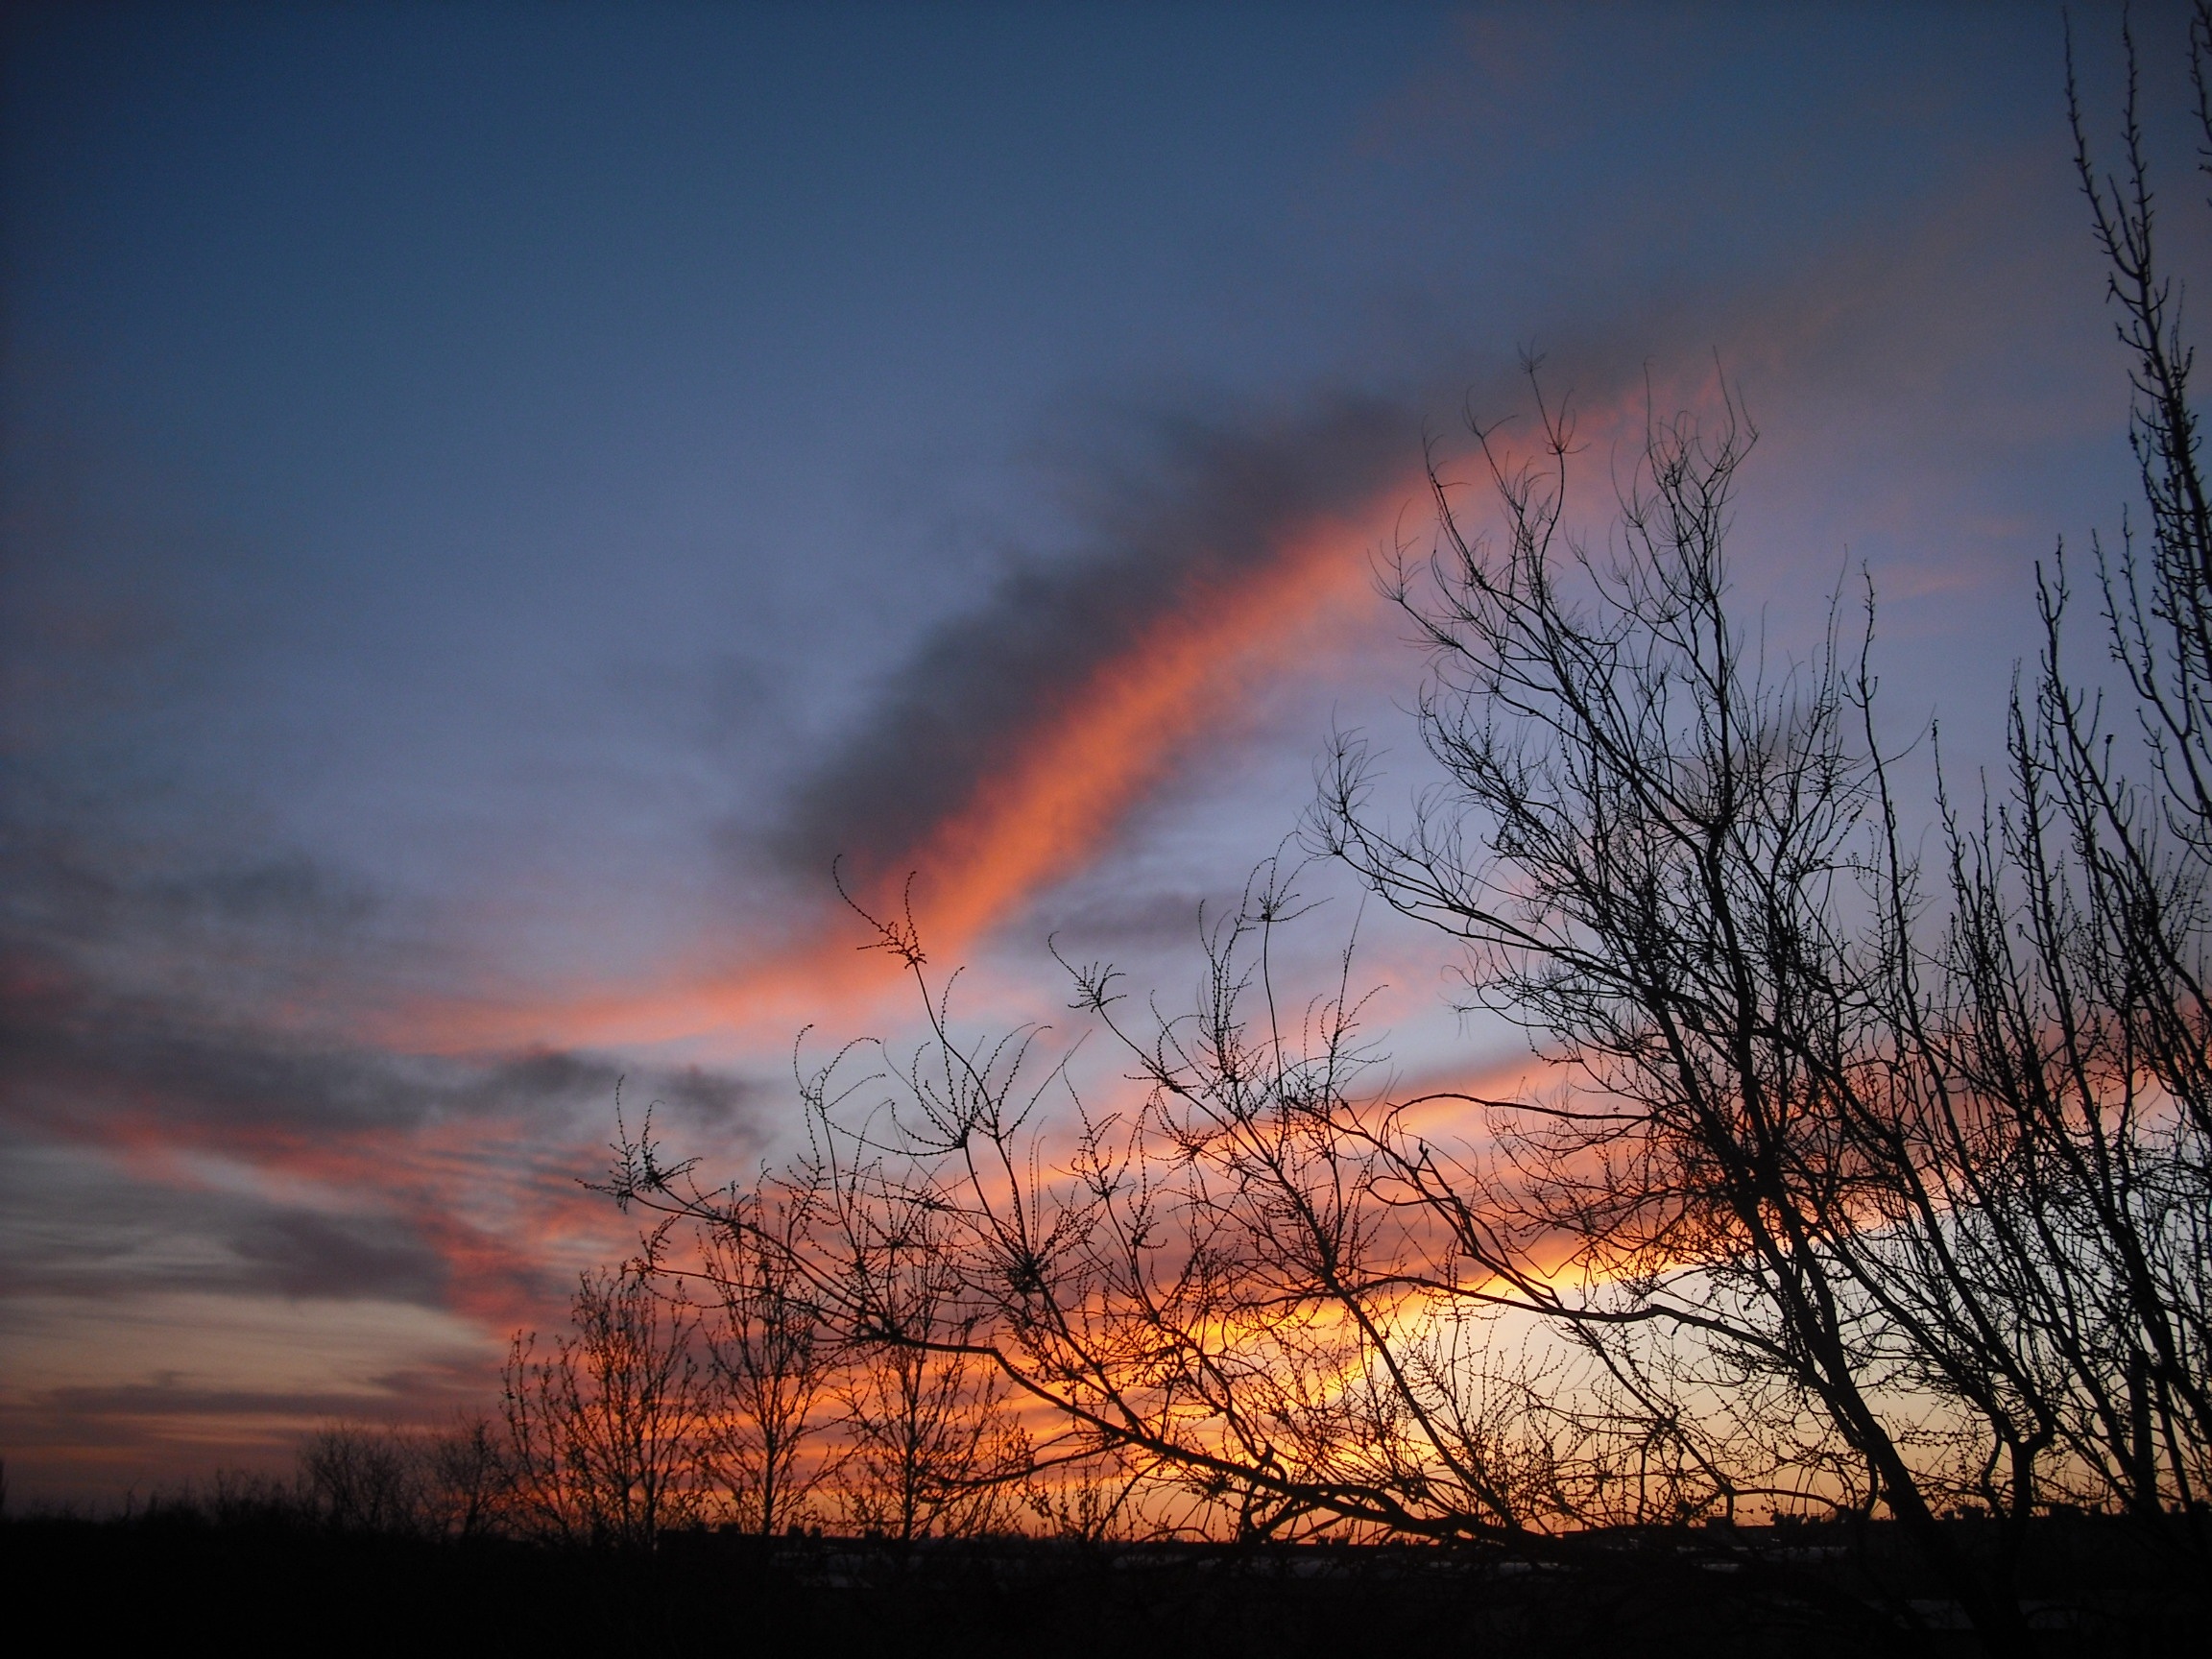
tree, nature, horizon, cloud, sky, sun, sunrise, sunset, prairie, sunlight, morning, dawn, atmosphere, dusk, evening, reflection, haze, afterglow, meteorological phenomenon, atmospheric phenomenon, red sky at morning